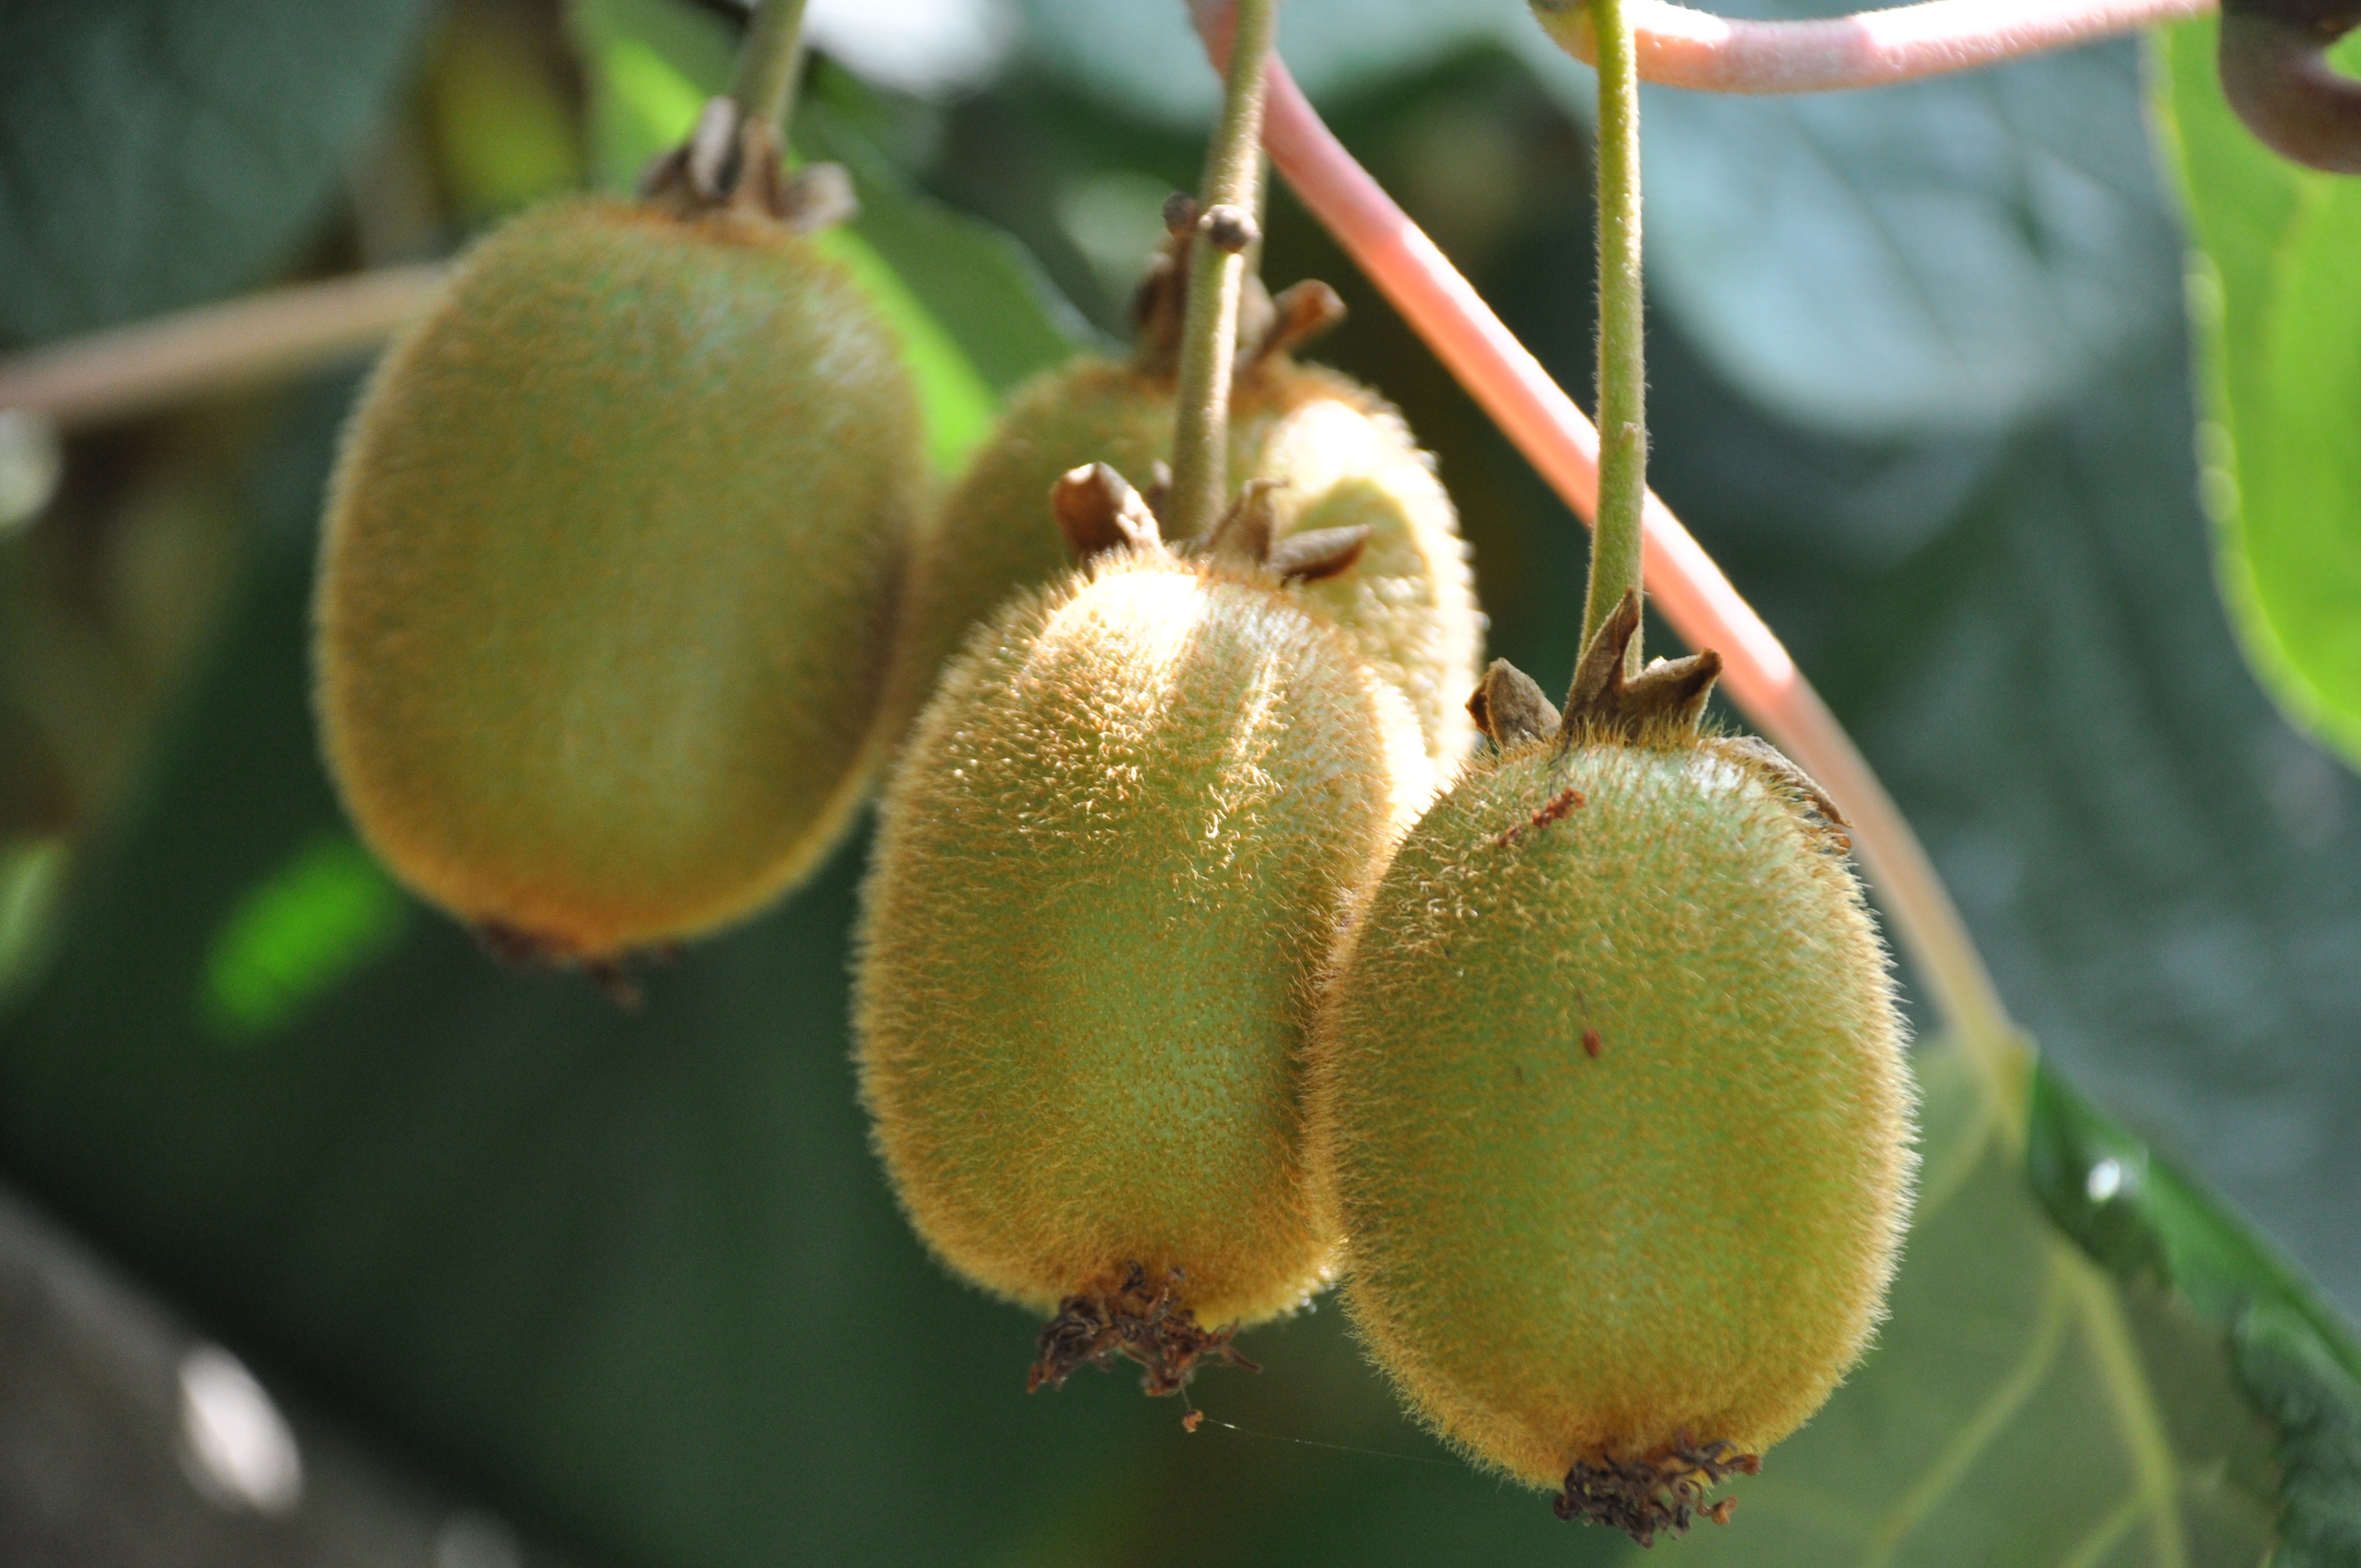
beach, landscape, tree, nature, forest, bird, light, cloud, plant, sky, white, hay, game, fruit, morning, leaf, flower, animal, ship, pond, wild, food, green, reflection, tower, produce, park, peace, botany, blue, flora, baby, egg, birds, clouds, duck, turkey, goose, marine, photoshop, istanbul, beautiful, entertainment, macro photography, natural turkey, flowering plant, izmir, schema, keeler, land plant, hardy kiwi, kiwifruit